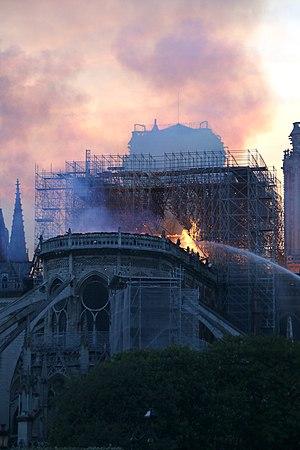
Incendie de la cathédrale notre dame de Paris (avril 2019) vu de l'île saint-Louis
L’incendie de Notre-Dame de Paris est un incendie majeur survenu à la cathédrale Notre-Dame de Paris, les 15 et 16 avril 2019, pendant près de 15 heures.